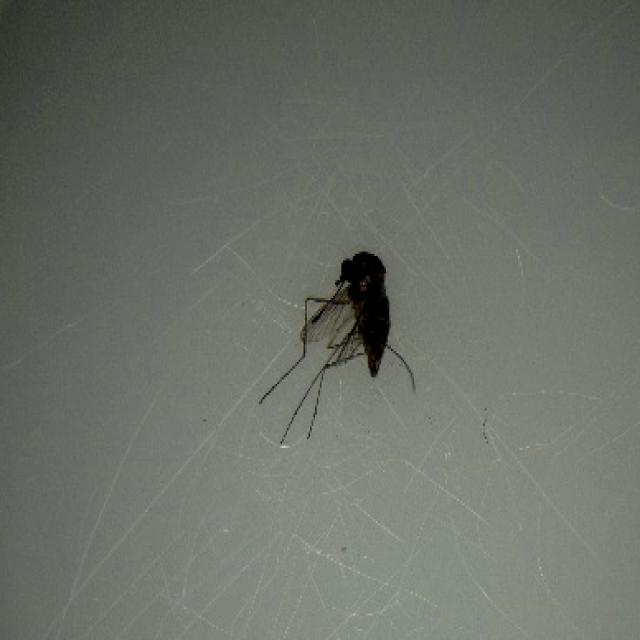
Species: culex_tritaeniorhynchus